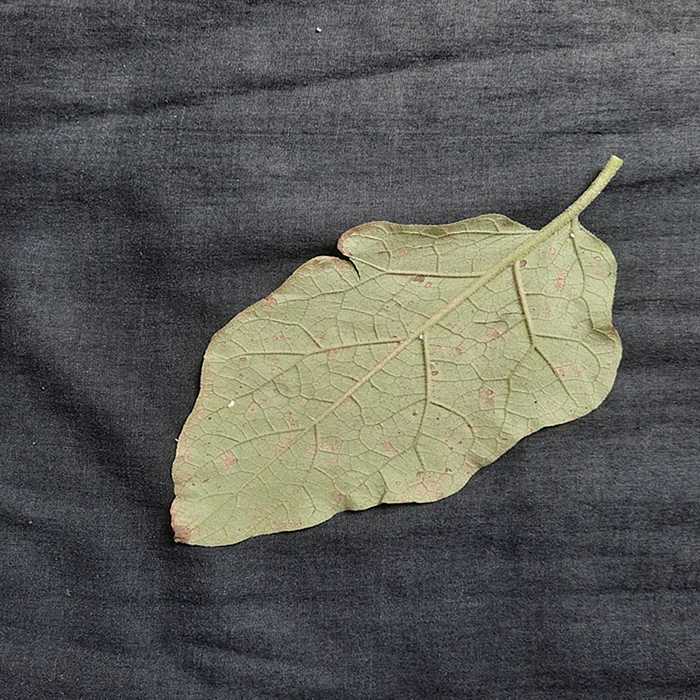
Plant: Eggplant
Label: Eggplant Cercopora leaf spot